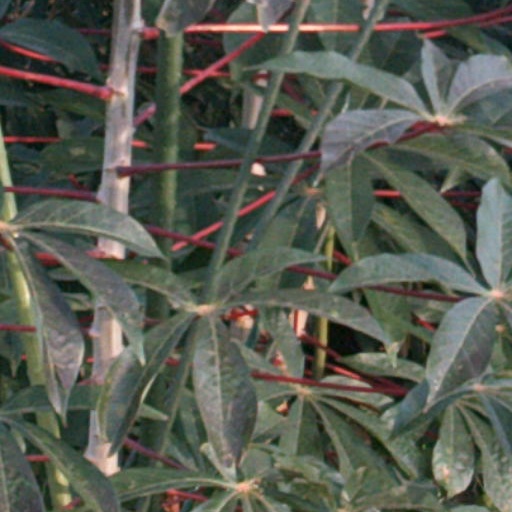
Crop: cassava